Black Trout Adit

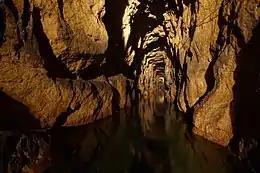
Adit

Black Trout Adit is the longest (600 meters) underground tourist route in Poland travelled by boats. It's a part of one of 8 adits dug in the area to drain the workings. The Black Trout Adit is located in a park in the west of the town Tarnowskie Góry. Access is by two shafts Ewa and Sylwester (the traffic is alternating). The guide puts the boats in motion and tells the stories connected with the place.